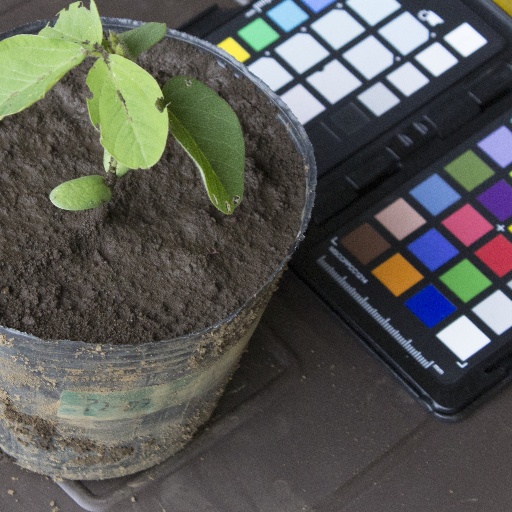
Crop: soybean